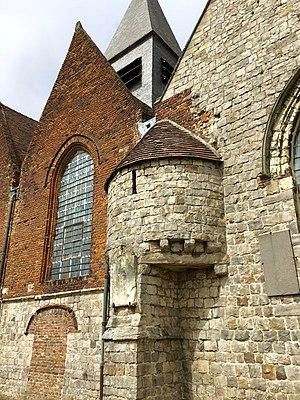
Échauguette de l'église Saint-Michel
L'église Saint-Michel est une église catholique située à Flines-lez-Raches, en France.